Brazilian Navy

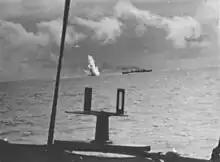
A Brazilian scout cruiser, protecting Allied convoys in the South Atlantic, dropping depth charges against Axis submarines

Within their limitations and with the refitting and reorganization promoted with American resources, the Brazilian Navy participated actively in the fight against U-boats in the South, Central Atlantic and also the Caribbean. They guarded Allied convoys bound for North Africa and the Mediterranean. Between 1942 and 1945 the navy was responsible for conducting 574 convoy operations protecting 3,164 merchant ships of various nationalities. Enemy submarines managed to sink only three vessels. According to German documentation the Brazilian Navy made over sixty-six attacks against German submarines.